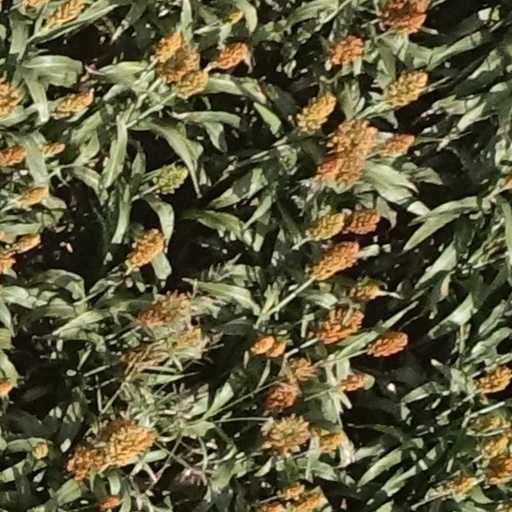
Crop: sorghum